Resting state fMRI

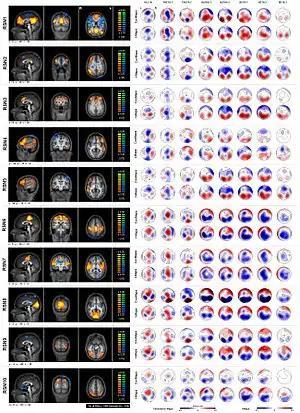
This image is from a study using both fMRI and EEG acquisition at the resting state. The left row shows sagittal, coronal and horizontal slices of the ten RSNs. On the right side the covariance and t-maps for the 8 frequency bands are displayed.

With fMRI providing functional and DWI structural information about the brain, these two imaging techniques are commonly used in conjunction to provide a holistic view of brain network interactions. When collected from defined ROI's, fMRI data informs researchers of how activity (blood flow) in the brain changes over time or during a task. This is then bolstered through structural DWI data, which shows how individual white matter tracts connect these ROI's. Investigations harnessing these techniques have progressed the field of network neuroscience, by further defining groups of regions in the brain which connect both structurally (having white matter tracts pass between them), and functionally (showing similar or opposite patterns of activity over time), into brain networks like the DMN. Advances in topological data analysis have established a coherent statistical framework for integrating functional and structural information, represented as functional and structural brain networks with distinct topologies.